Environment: real
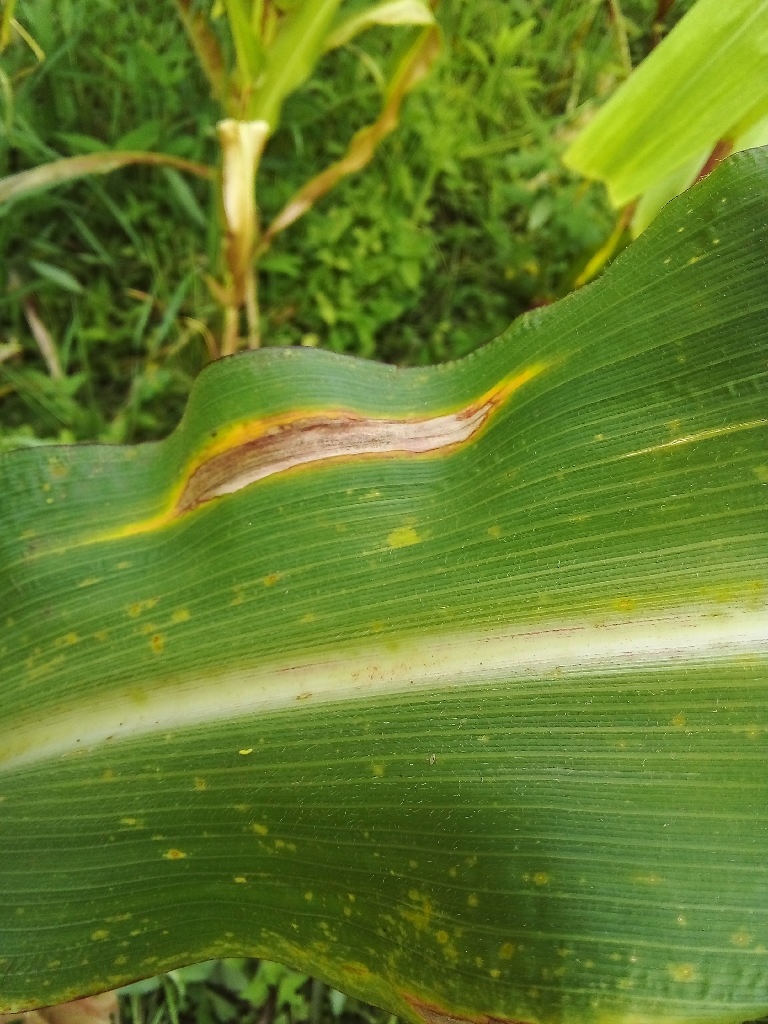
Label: northern_corn_leaf_blight